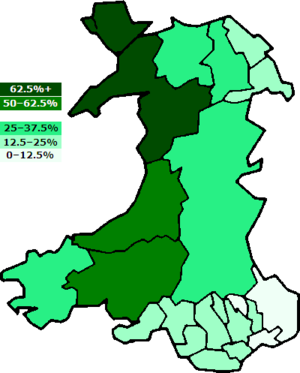
Walisisk
Andel af walisiske talende i de vigtigste områder i Wales
Walisisk eller kymrisk tales i Wales. Det er et keltisk sprog af den britanniske sproggren, nærmest beslægtet med bretonsk og kornisk.